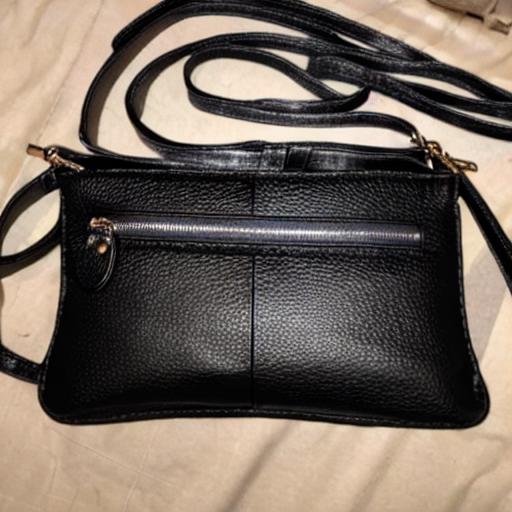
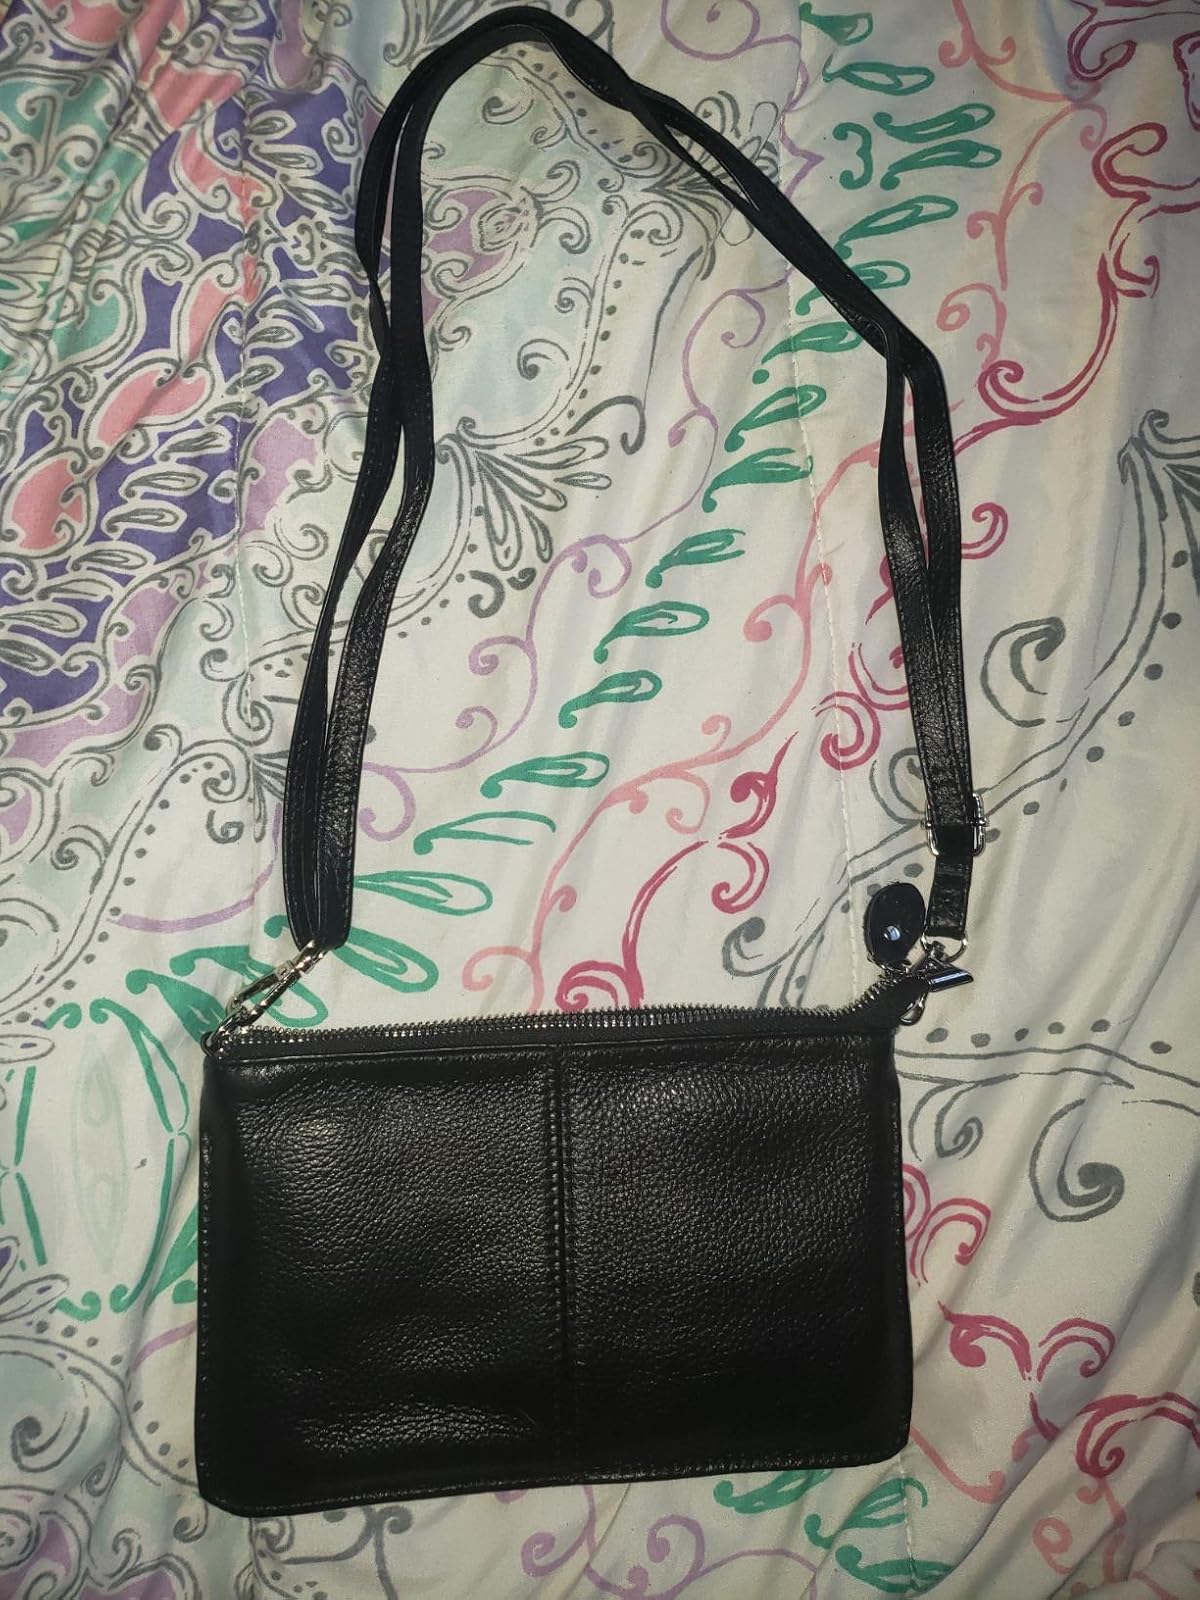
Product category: accessories_handbag
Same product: no